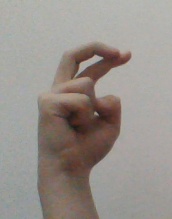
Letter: zay